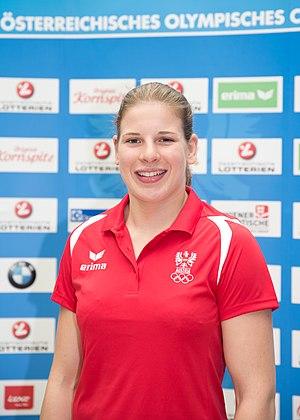
Bernadette Graf, née le 8 février 1991 à Innsbruck, est une judokate autrichienne évoluant dans la catégorie des moins de 70 kg puis des moins de 78 kg.